Altnau

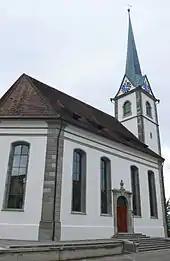
Swiss Reformed Church in Altnau

From the , 570 or 31.6% were Roman Catholic, while 881 or 48.8% belonged to the Swiss Reformed Church. Of the rest of the population, there are 5 individuals (or about 0.28% of the population) who belong to the Orthodox Church, and there are 74 individuals (or about 4.10% of the population) who belong to another Christian church. There were 43 (or about 2.38% of the population) who are Islamic. There are 4 individuals (or about 0.22% of the population) who belong to another church (not listed on the census), 169 (or about 9.37% of the population) belong to no church, are agnostic or atheist, and 58 individuals (or about 3.22% of the population) did not answer the question.